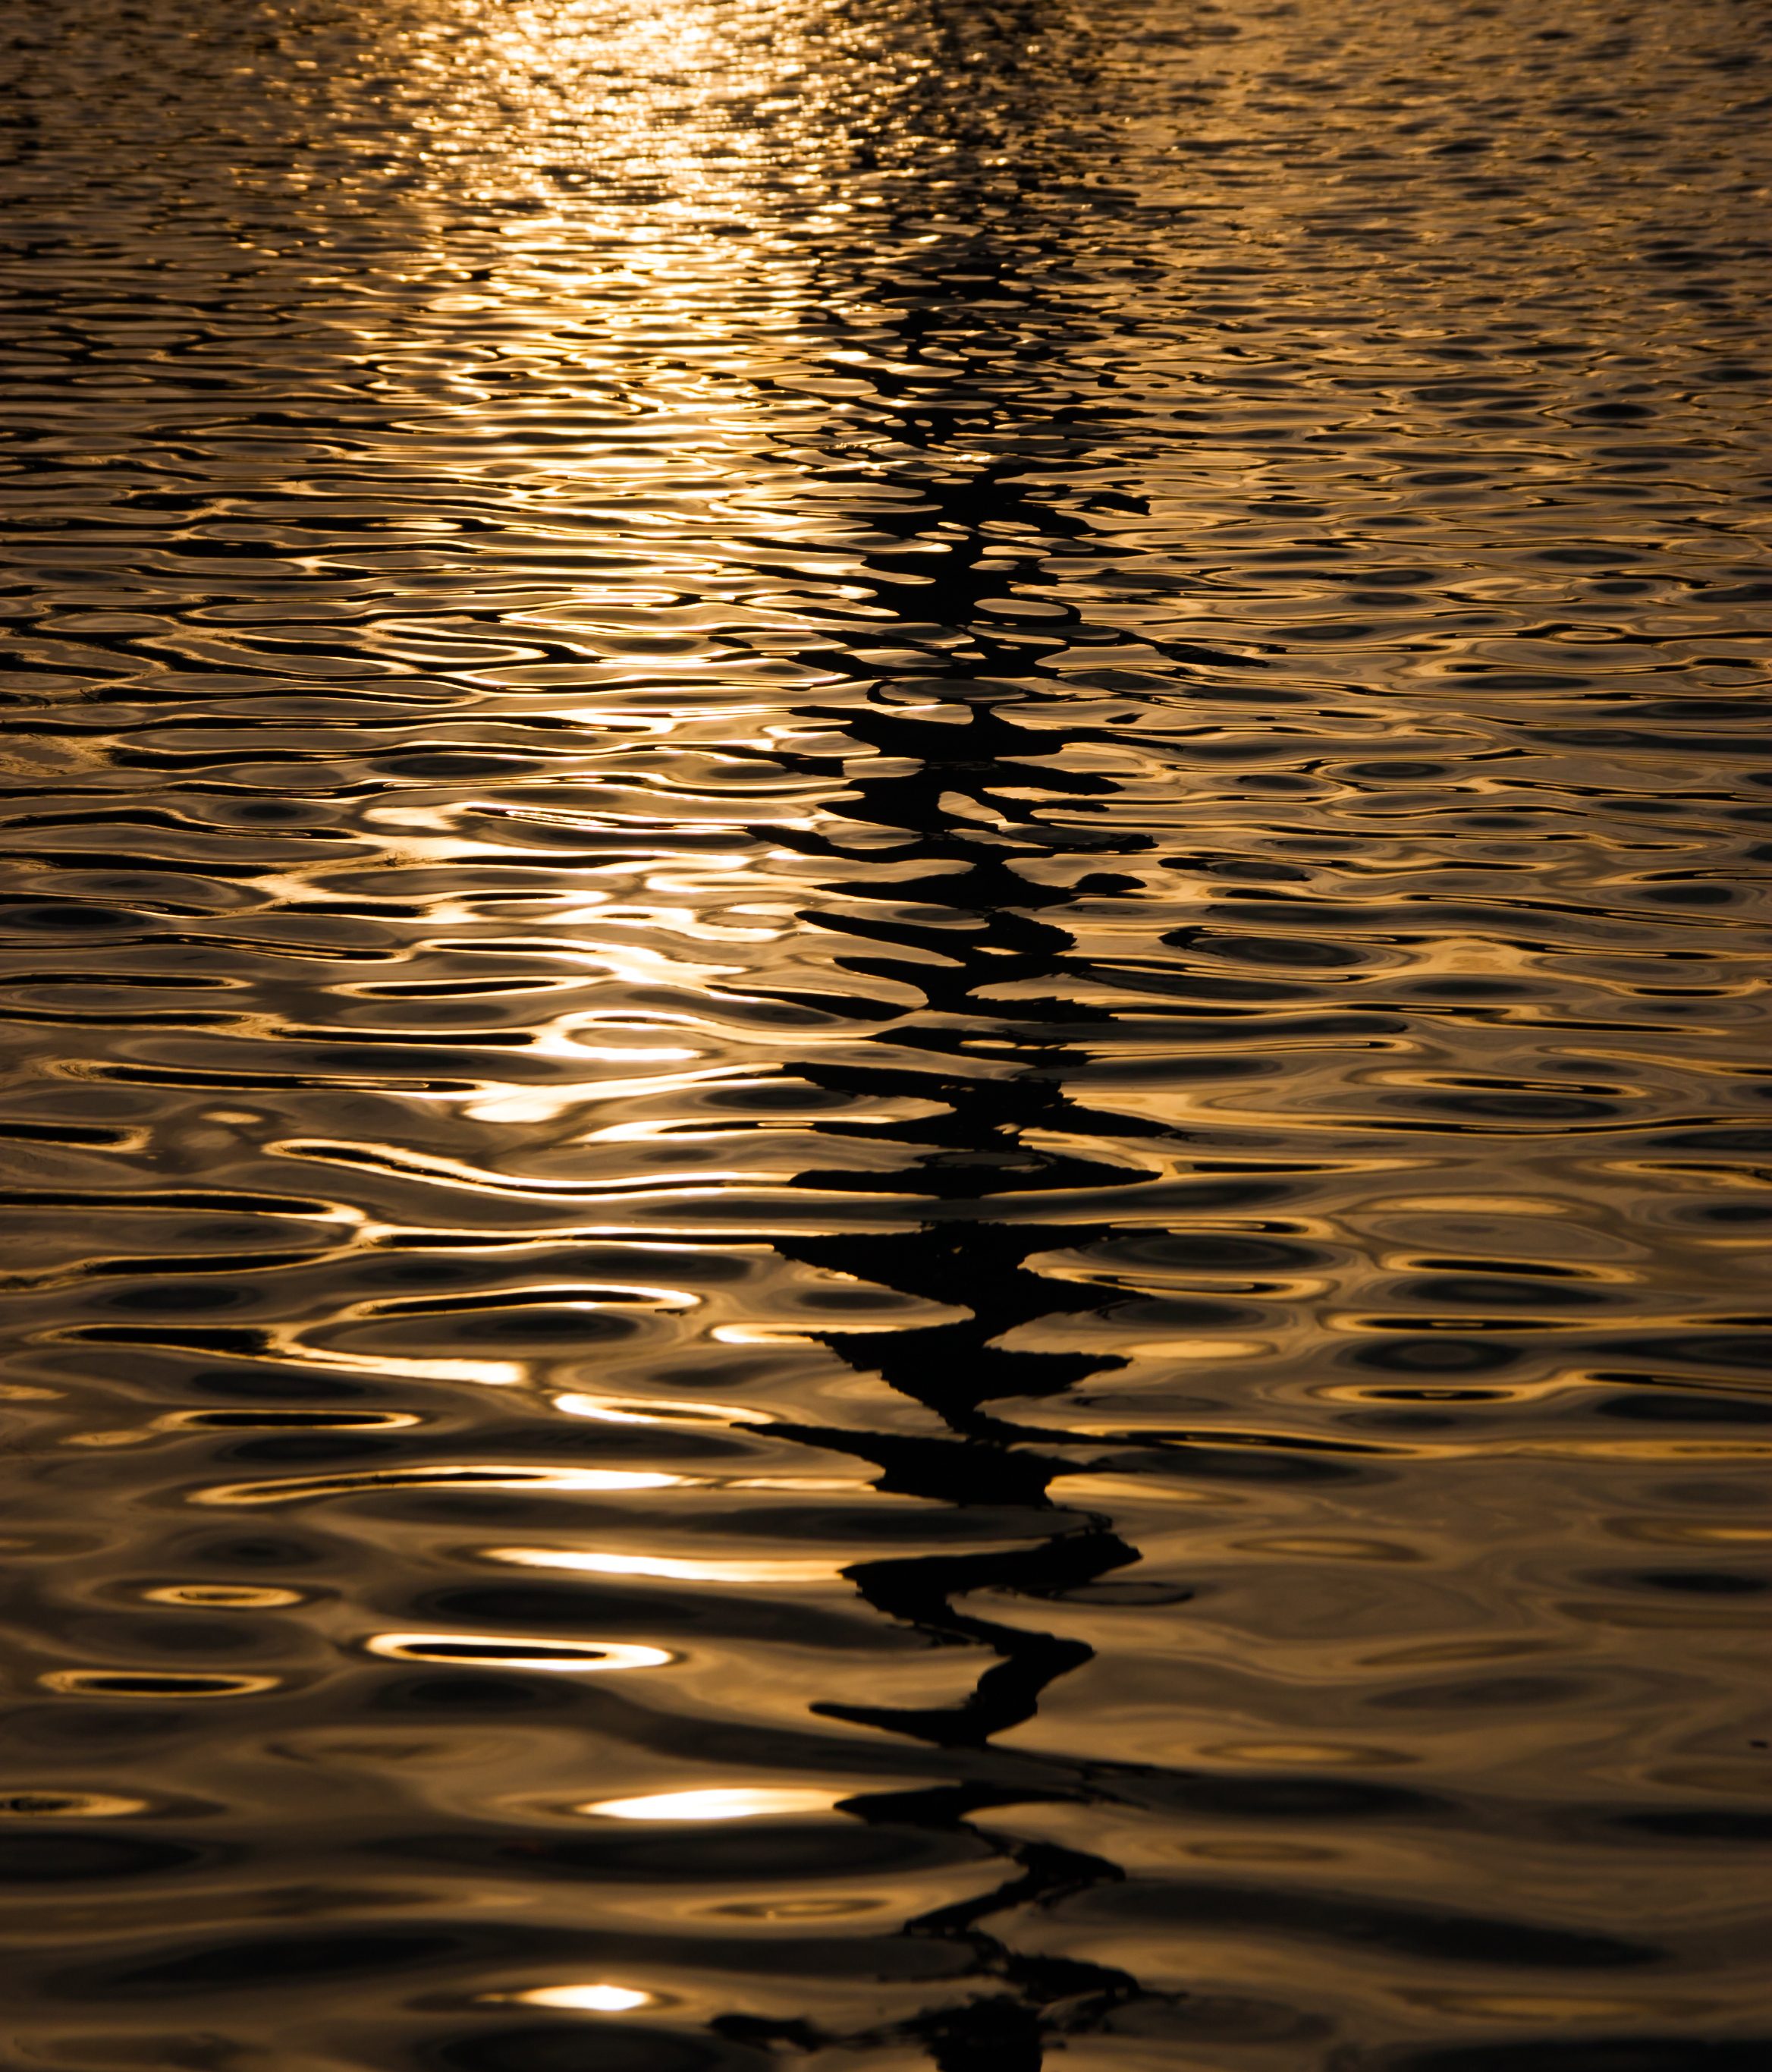
water, light, sunset, sunlight, morning, texture, leaf, wave, pool, golden, reflection, ripples, fountain, atlanta, msh0713, msh071310